Hagios Demetrios

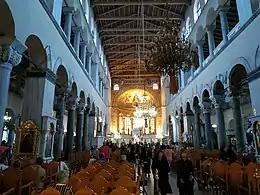
Interior with rests of applicated light and dark fields of the arches

The Church of Saint Demetrius, or Hagios Demetrios, is the main sanctuary dedicated to Saint Demetrius, the patron saint of Thessaloniki (in Central Macedonia, Greece), dating from a time when it was the second largest city of the Byzantine Empire. Since 1988, it has been on the UNESCO World Heritage List as a part of the site "Paleochristian and Byzantine monuments of Thessaloniki".